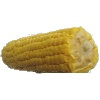
Label: Corn 1